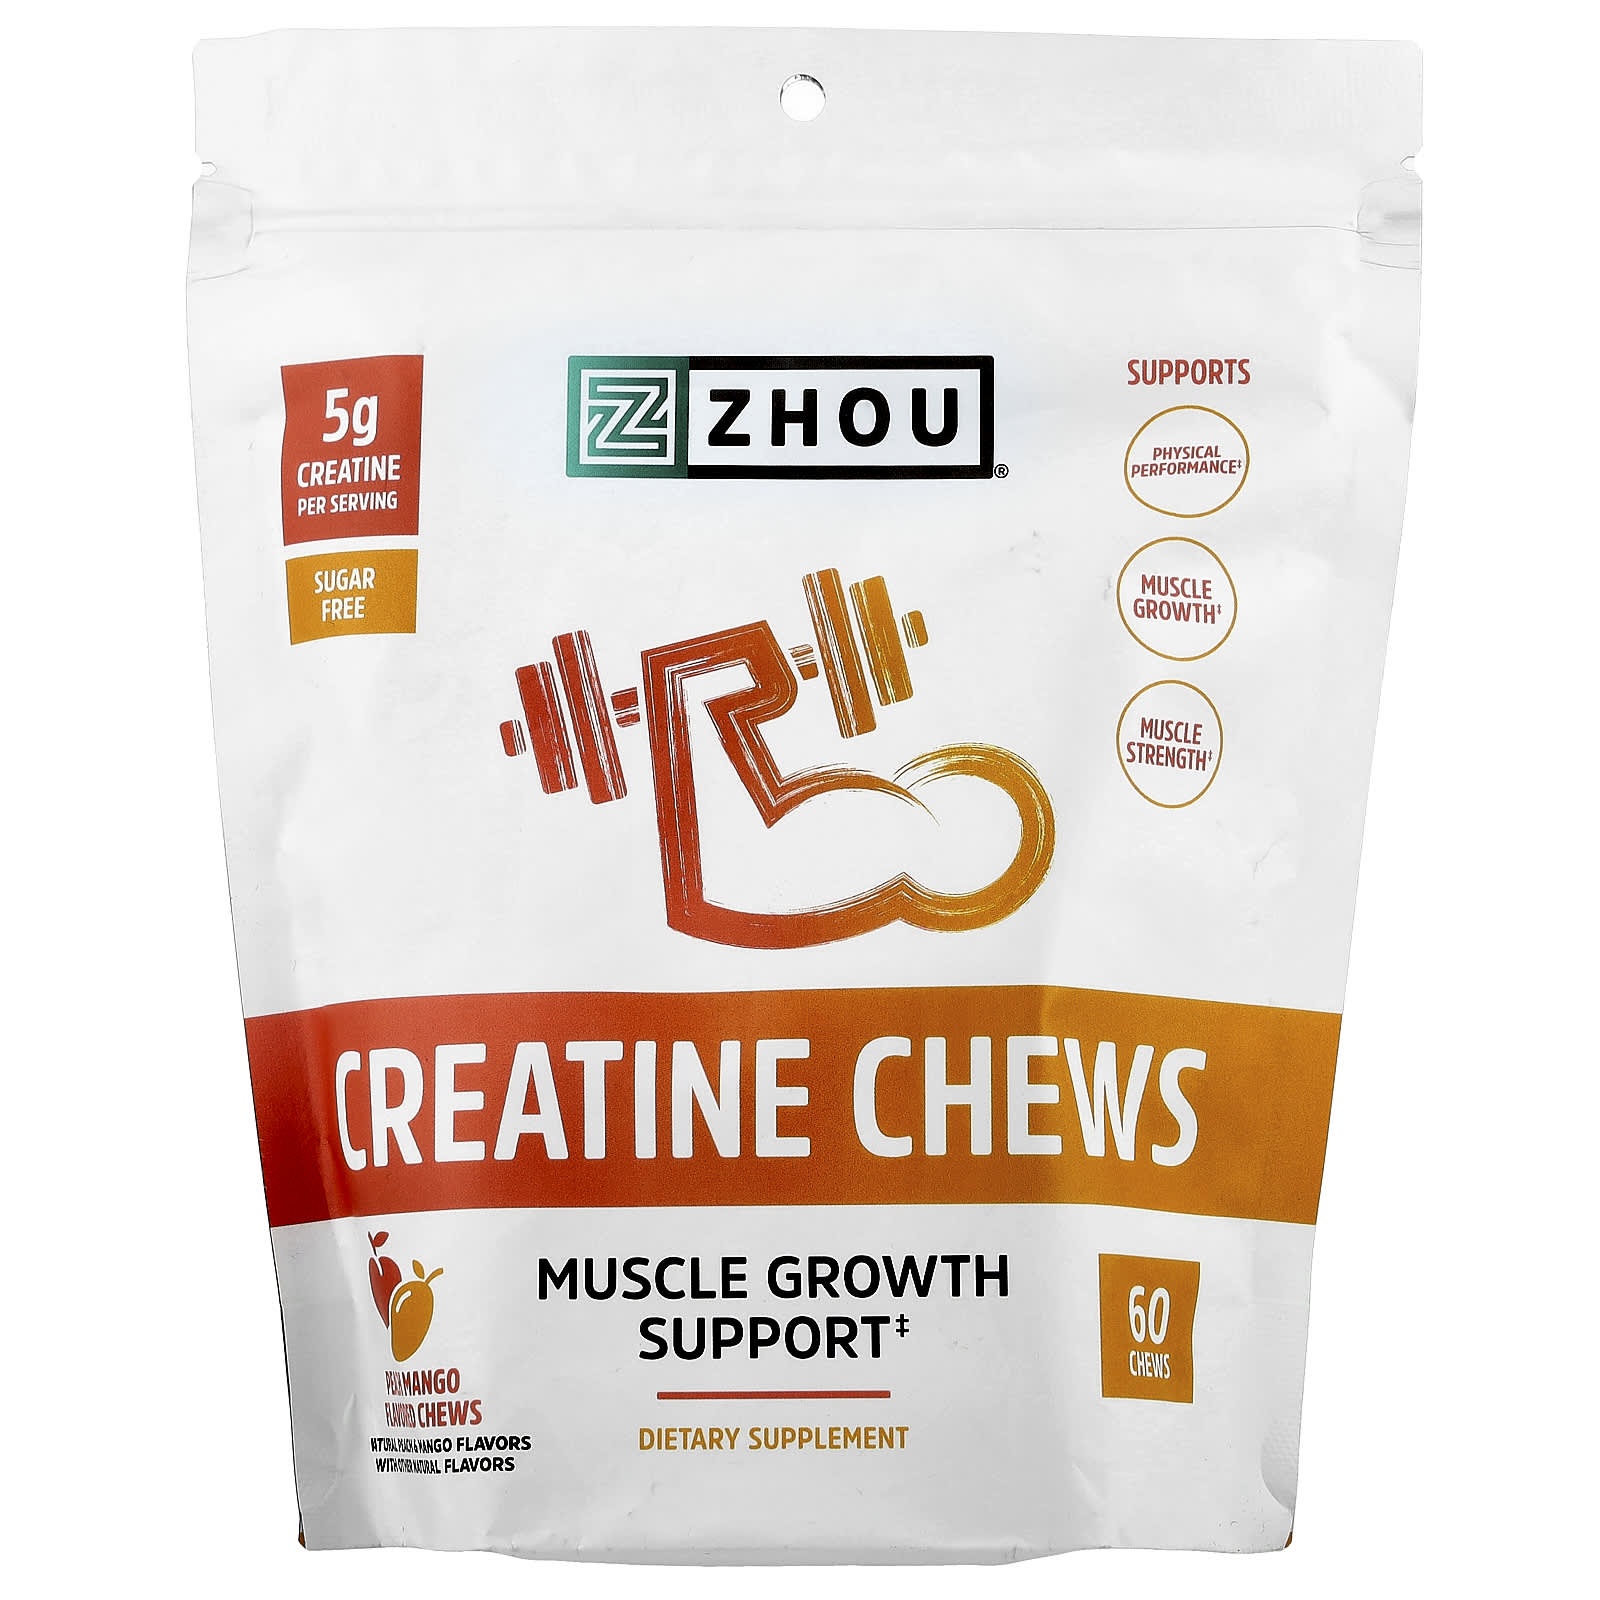
Zhou Nutrition, Creatine Chews, Peach Mango, 60 Chews, Expiry: 12/2026, Free Shipping
Unlock your full physical potential with our Creatine Chews, powered by natural peach and mango flavors. With 5g of creatine per serving, these sugar-free chews support muscle growth, strength, and endurance. Perfect for fitness enthusiasts and athletes, our vegan and gluten-free formula is lab-verified and easy to digest. Take three chews daily to fuel your workouts and achieve ultimate physical performance. Experience the power of creatine in a delicious and convenient way. Our chews are free from artificial flavors and colors, and are lab-verified to ensure maximum potency. Suggested Use Take three (3) chews daily or as directed by a healthcare professional. Nutrition Facts Calories 30 Total Carbohydrates 15 g 5%* Dietary Fiber 3 g 11%* Total Sugars 0 g ** Includes 0 g Added Sugars 0%* Vitamin B12 2.4 mcg 100% Creatine (Monohydrate) 5 g ** Warnings Keep out of reach of children. Do not use if package is damaged or opened. Do not exceed recommended dose. Pregnant or nursing mothers, children under 18, and individuals with a known medical condition should consult a physician before using this or any dietary supplement. Store in a cool, dry place. Product Dimensions 6.45 x 4.35 x 3.3 in
Brand: Zhou Nutrition
Category: Health & Beauty > Health Care > Fitness & Nutrition > Vitamins & Supplements > Creatine